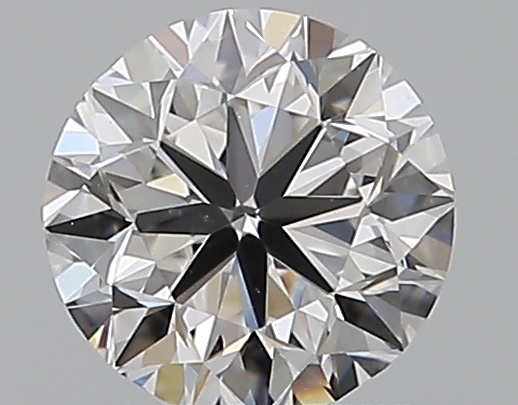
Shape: round
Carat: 0.5
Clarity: VS2
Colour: E
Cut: VG
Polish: EX
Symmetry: VG
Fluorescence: N
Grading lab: GIA
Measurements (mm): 4.9 x 4.96 x 3.17